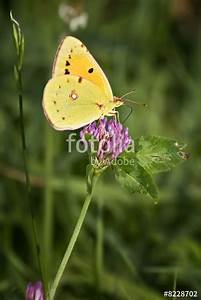
Label: farfalla